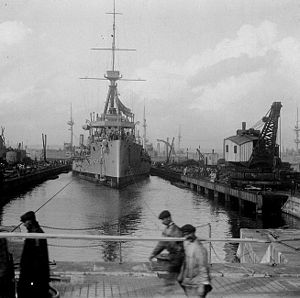
HMS Dreadnought (1906) / Tjeneste
HMS Dreadnought i tørdok
"Den sjette HMS Dreadnought i Royal Navy var et slagskib, der revolutionerede det sømilitære styrkeforhold, da den kom i tjeneste i 1906. Dreadnought stod for et så markant fremskridt i sømilitær teknologi, at dens navn blev synonymt med en hel generation af slagskibe, ""dreadnoughts"", samtidig med, at de skibe, den gjorde forældede, blev betegnet som før-dreadnoughts. Det engelske ord ""Dreadnought"" kan oversættes til ""Frygt intet"".